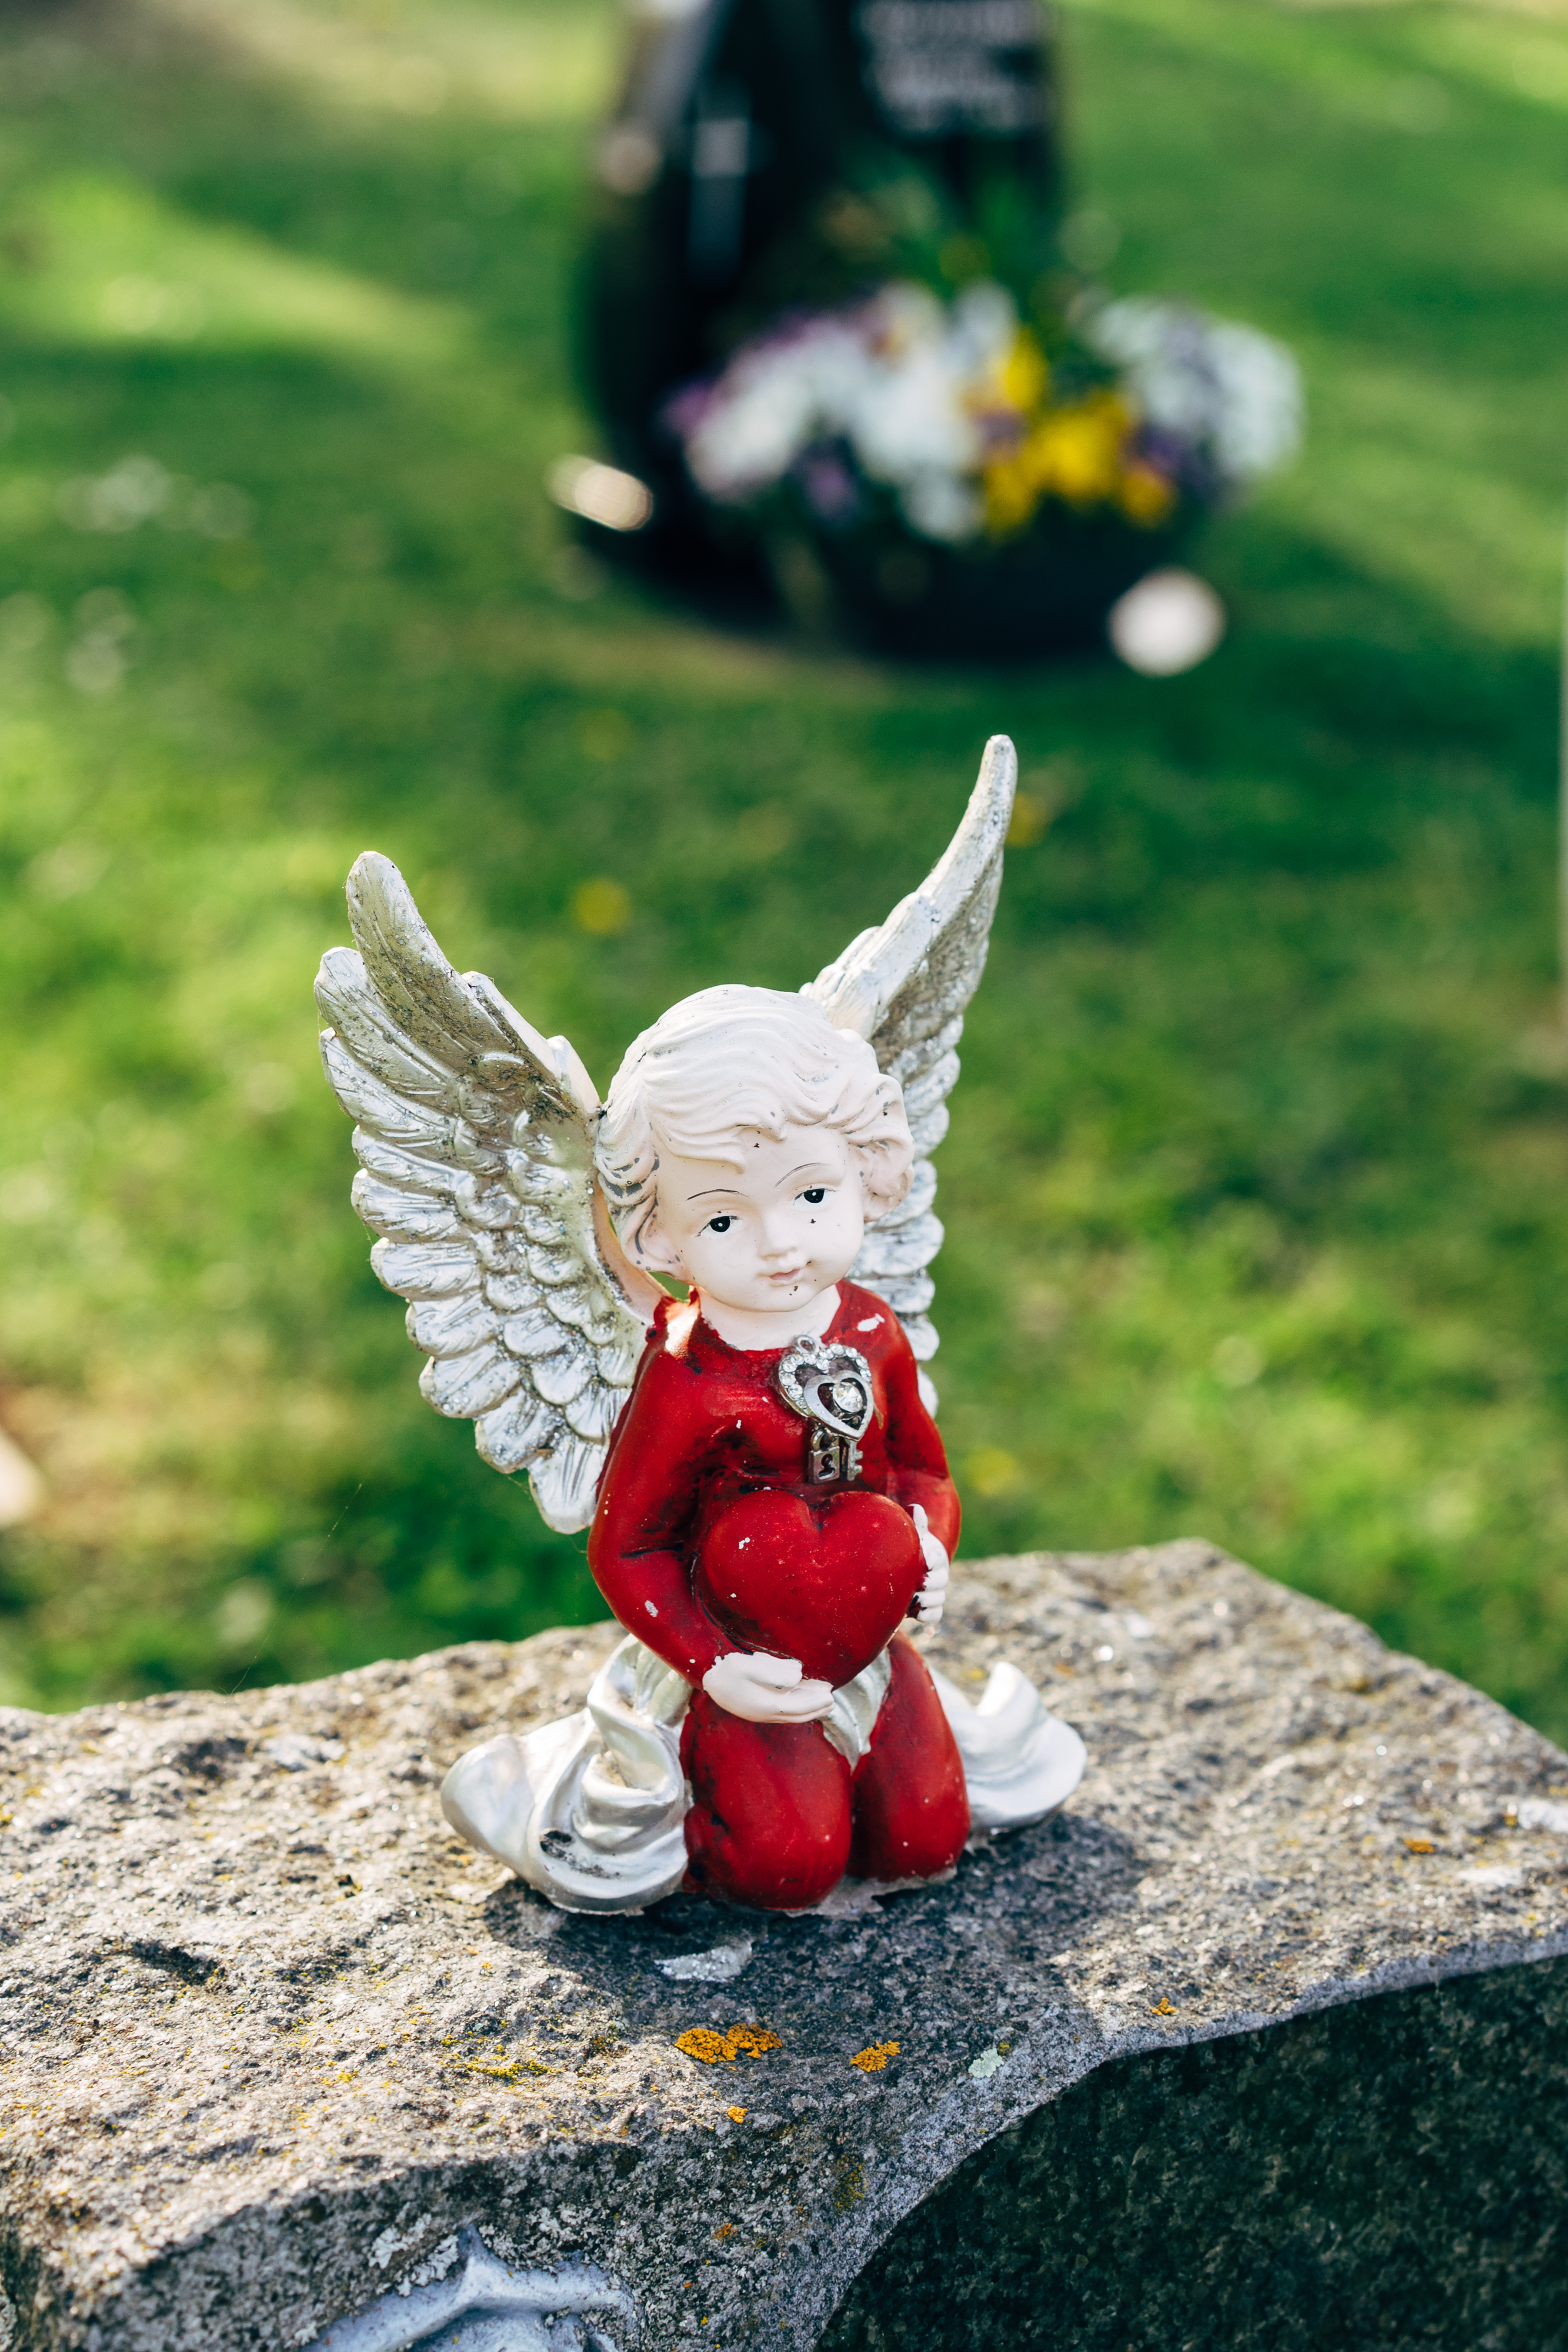
angel, wings, red, white, grief, graveyard, sad, religion, god, sky, heaven, emotion, tear, alone, depression, melancholy, lawn ornament, statue, figurine, head, garden gnome, grass, grave, cheek, fictional character, leaf, monument, tree, toy, garden, miniature, plant, wing, headstone, artwork, fawn, interior design